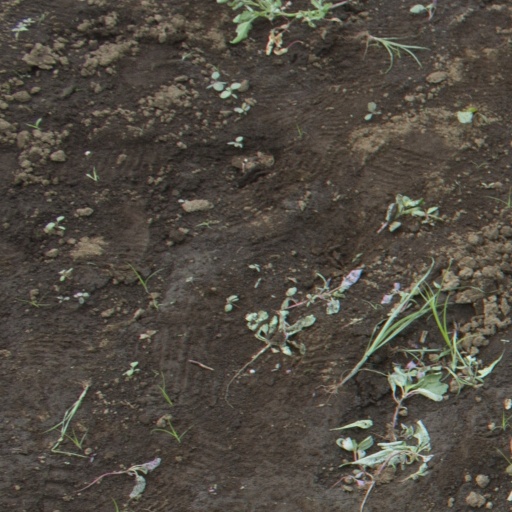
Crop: soybean